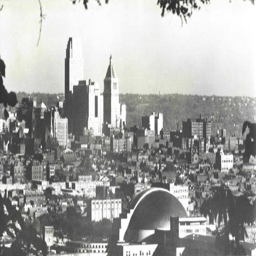
a city sure has changed over the years , and these photos of the past illustrate how drastic those alterations have been .